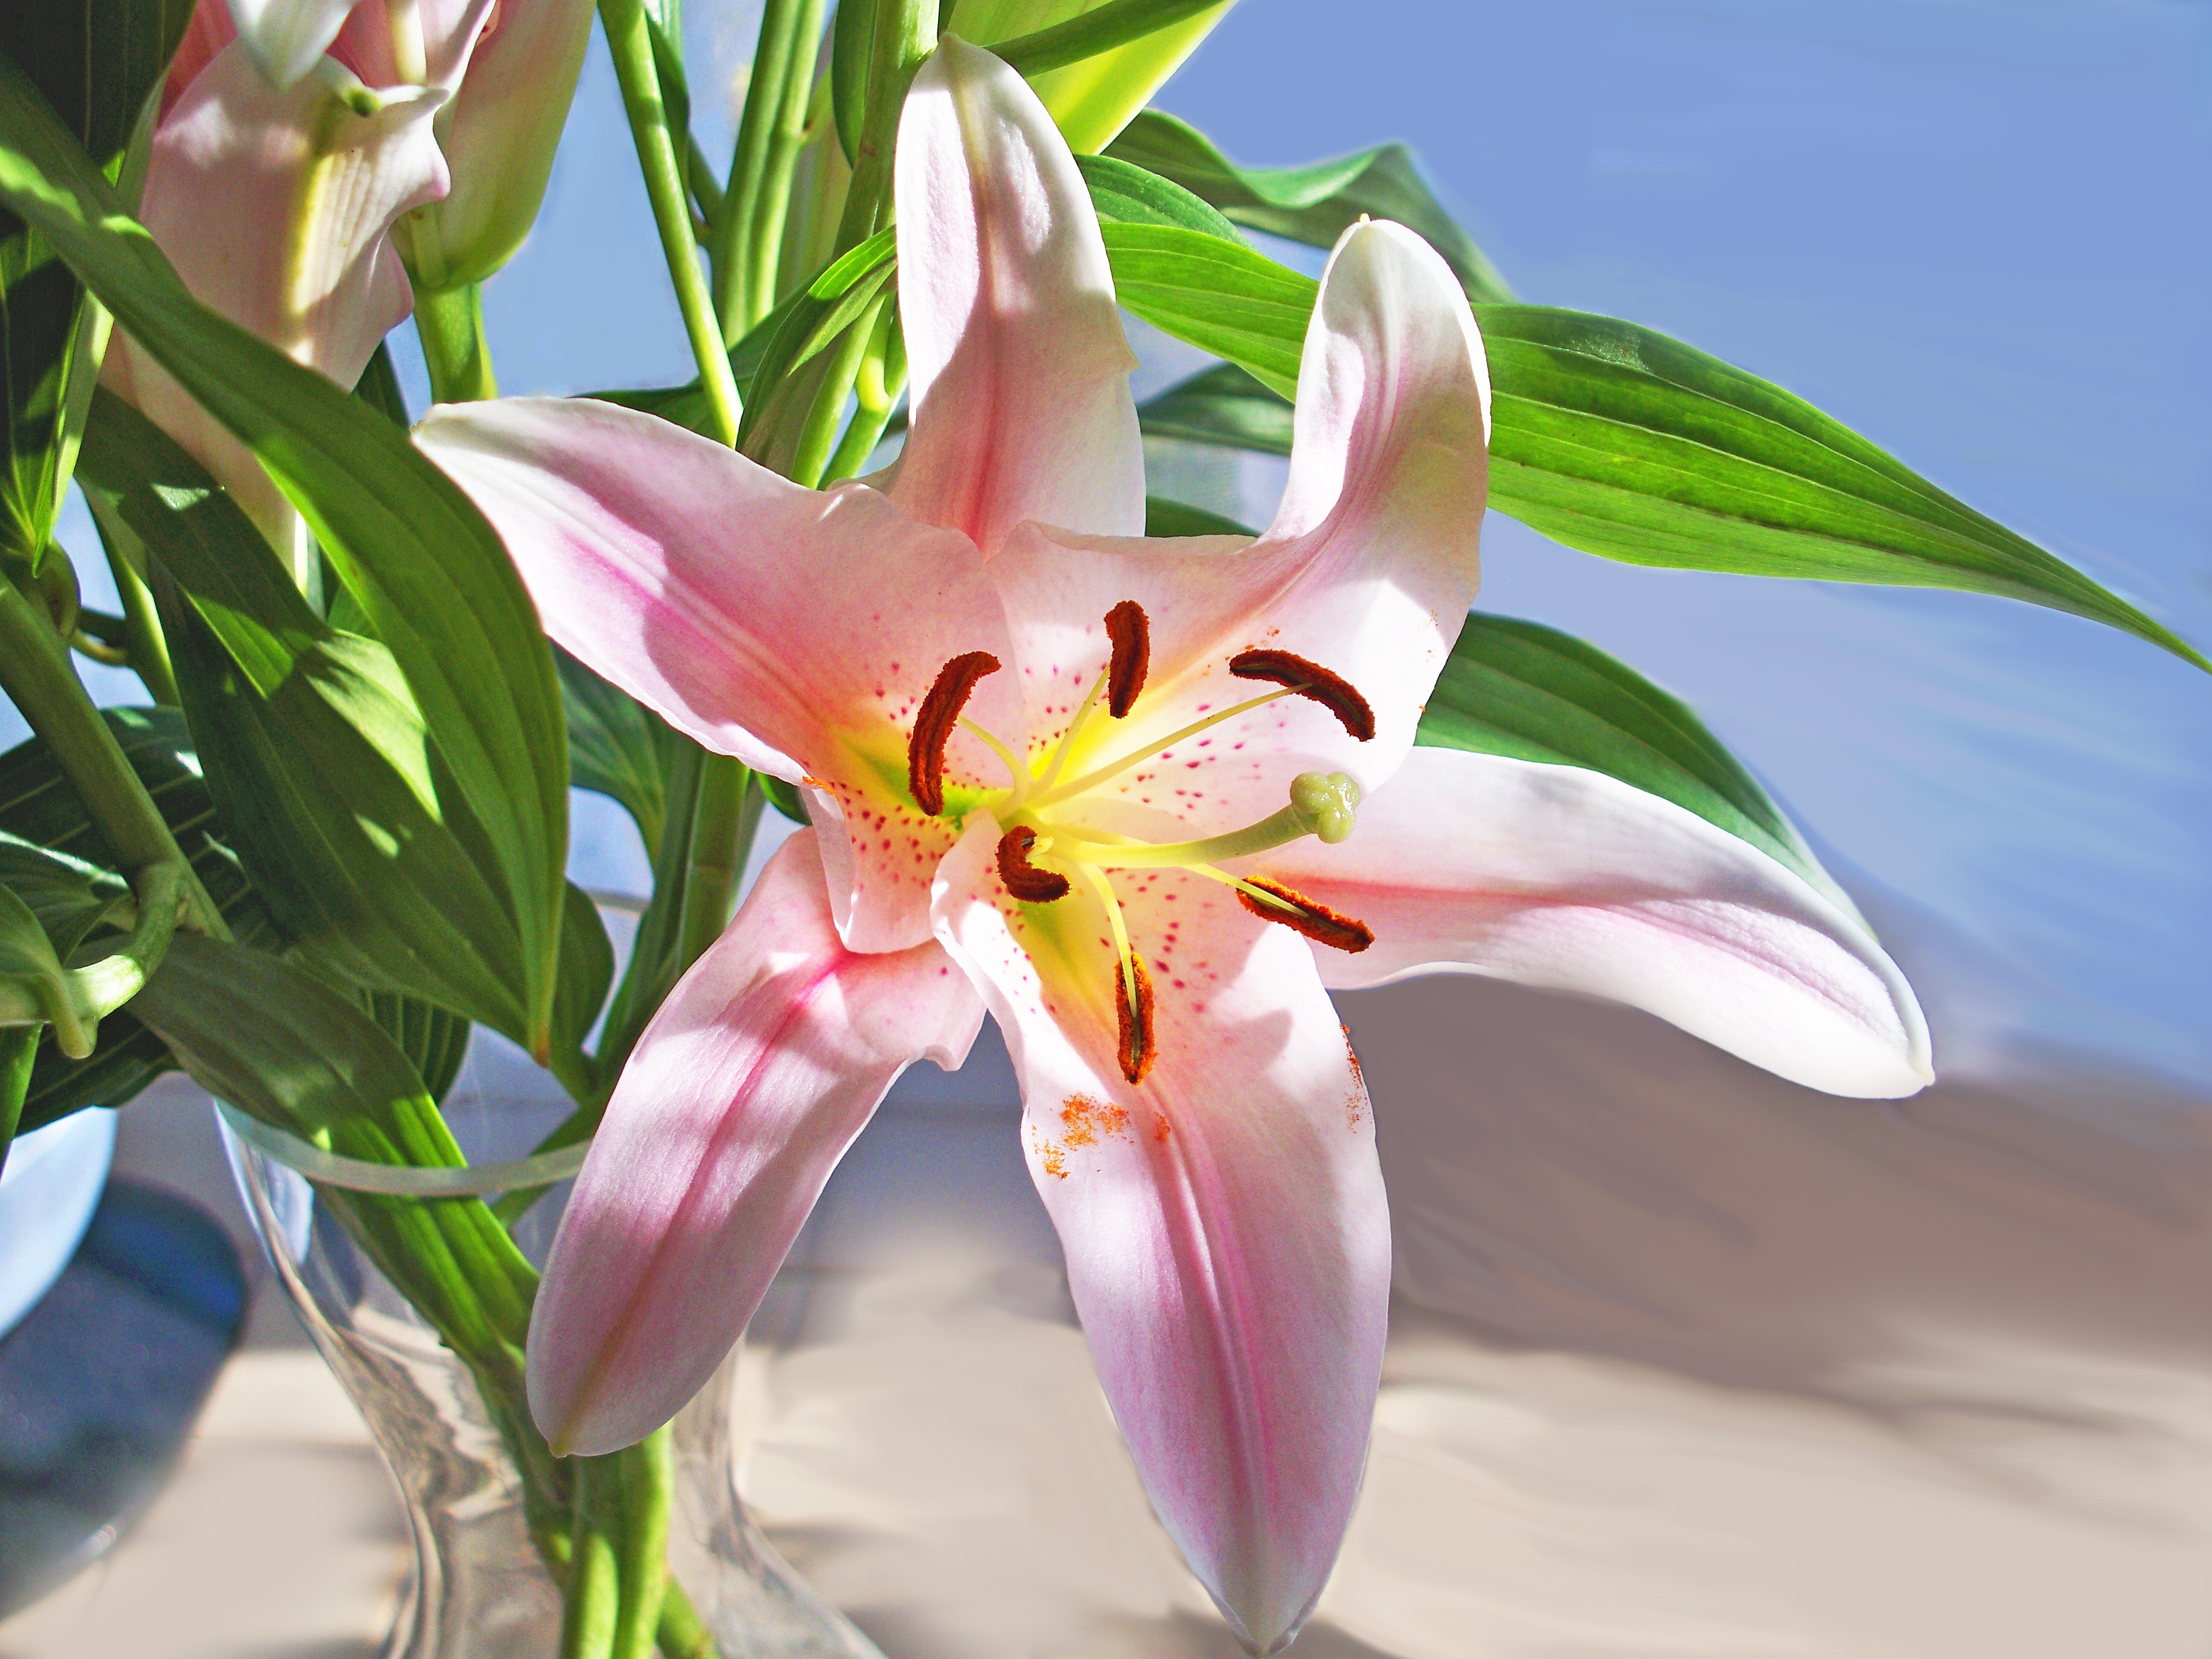
blossom, plant, flower, petal, bulb, botany, pink, flora, perennial, close up, detail, lily, daylily, hemerocallis, flowering plant, land plant